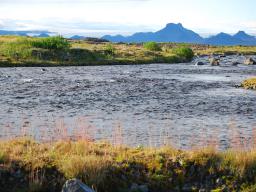
Label: Background_without_leaves